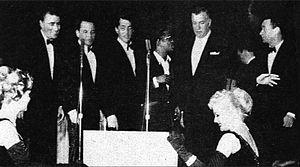
L'Inconnu de Las Vegas ou Onze hommes à minuit en Belgique est un film américain réalisé par Lewis Milestone, sorti en 1960.
Aux États-Unis, dans les années 1950, le Rat Pack — littéralement « Club des rats » — réunit quelques-unes des stars les plus populaires du moment : Frank Sinatra, Dean Martin, Sammy Davis, Jr., Joey Bishop et Peter Lawford. Frank Sinatra est son leader incontesté. Très charismatique, le chanteur-comédien nourrit en outre de grandes ambitions. Fasciné par le monde politique, il rêve d'accéder aux plus hautes sphères du pouvoir. Son amitié avec John Fitzgerald Kennedy, ainsi qu'avec Sam Giancana, patron de la mafia, lui ouvre des perspectives alléchantes. Il fréquente les gangsters, courtise les hommes de pouvoir, fait à l'envi le lien entre les deux sphères et reste, envers et contre tout, le parrain incontesté du show-biz. Bien qu'à majorité masculine, certaines grandes comédiennes et chanteuses du show-biz y participèrent comme Shirley MacLaine, Lauren Bacall, et Judy Garland.